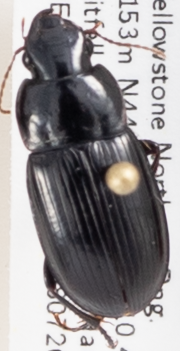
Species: Harpalus laticeps
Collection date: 2018-07-26
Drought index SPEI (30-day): -1.348
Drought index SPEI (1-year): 1.834
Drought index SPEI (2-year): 1.01